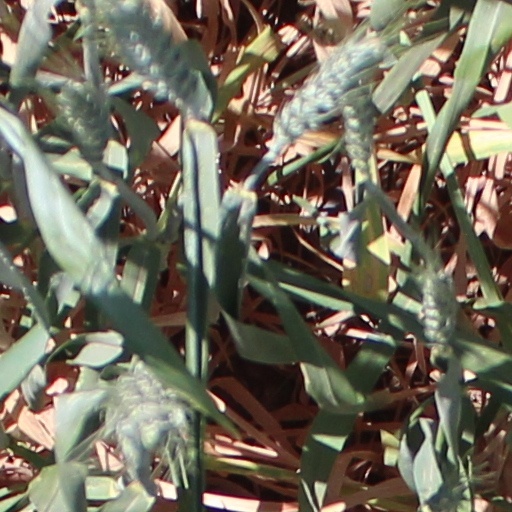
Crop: wheat